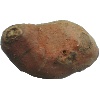
Label: Potato Sweet 1